Describe the emotion expressed in this image:  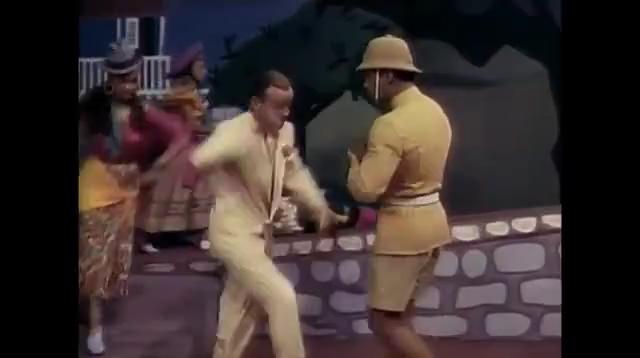
This person displays Suffering, valence and arousal with high intensity.